Corps of drums

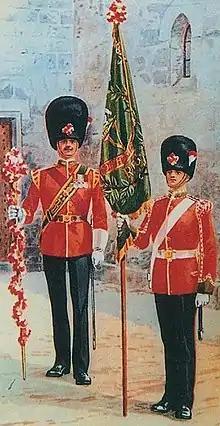
A sergeant drummer (drum major) and drummer of the Northumberland Fusiliers with the Drummer's Color.

The Drummer's Color is of gosling green silk edged with gold. St. George and the Dragon are embroidered in the center, with red scrolls edged with gold above and below. The motto of the Northumberland Fusiliers, (Go where divine providence leads), is displayed on the upper scroll, and 'Northumberland' on the lower. Above the lower scroll is a large 'V' with 'Regt' below, both in gold, indicating that the Northumberland Fusiliers were the 5th Regiment of Foot at the time of the battle. A laurel wreath with red berries surrounds the central elements, and Tudor roses surmounted by crowns are featured in the four corners.